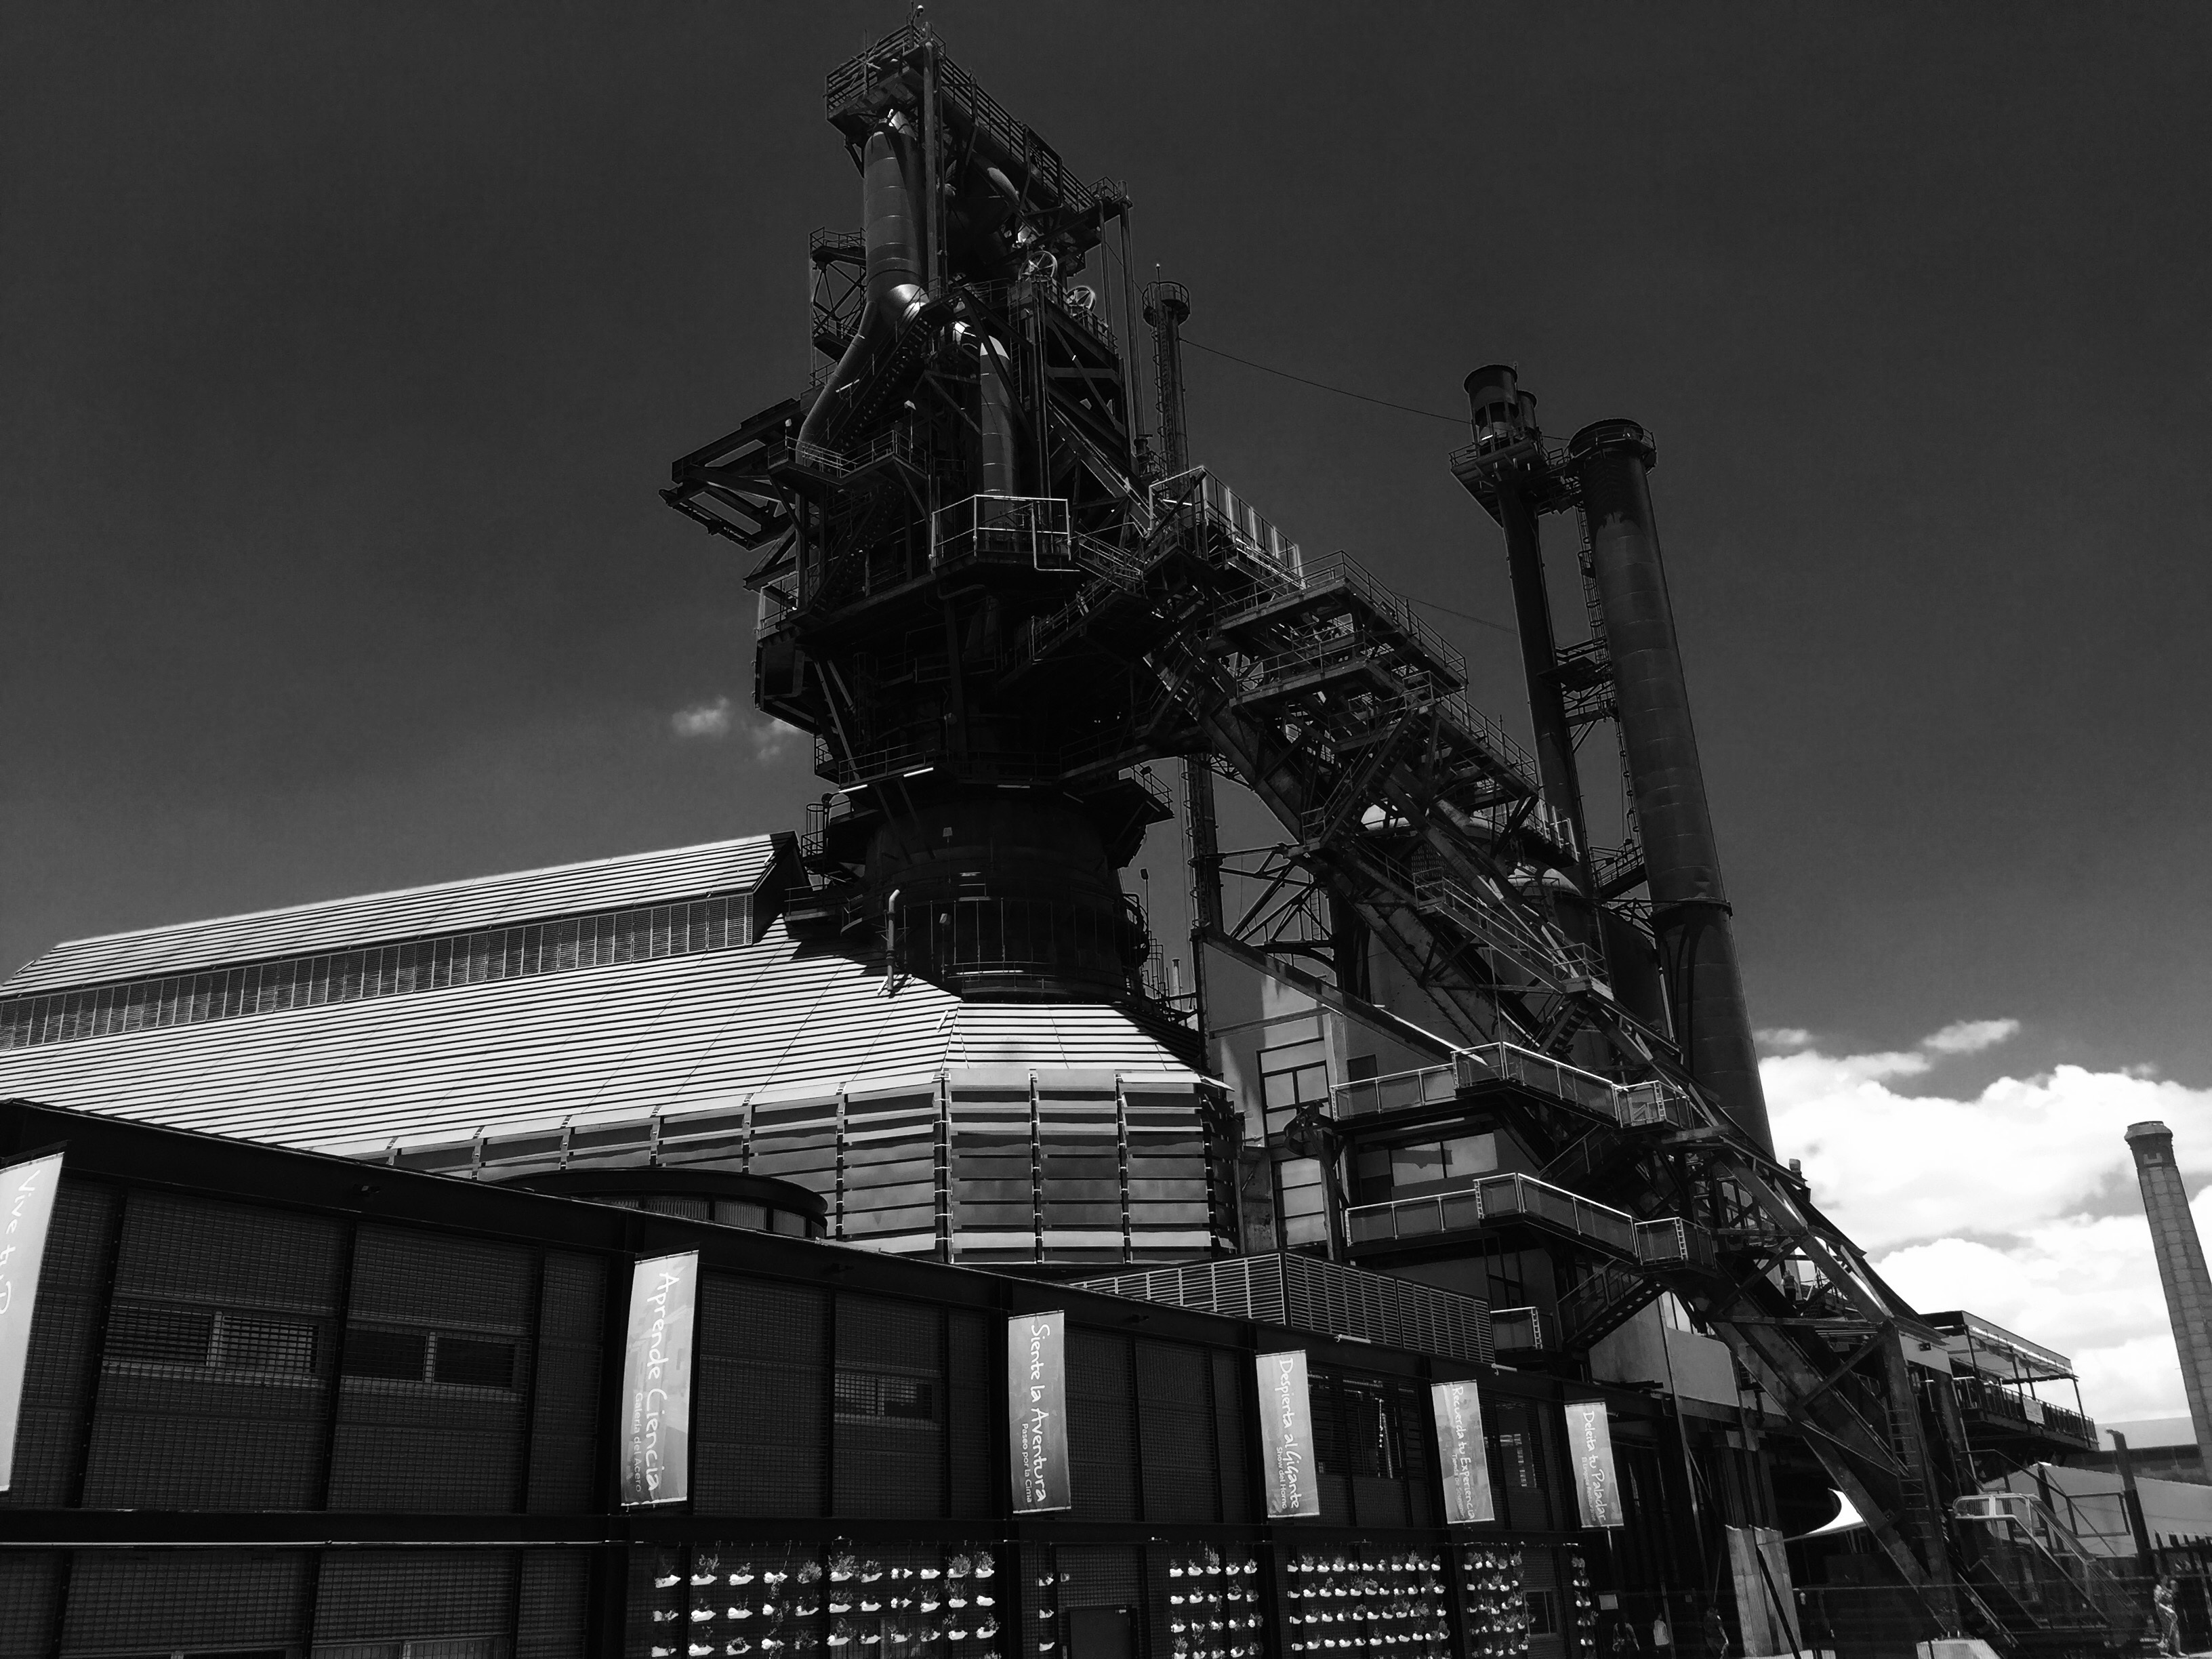
black and white, technology, vehicle, industrial, machine, factory, industry, monochrome, production, battleship, monochrome photography